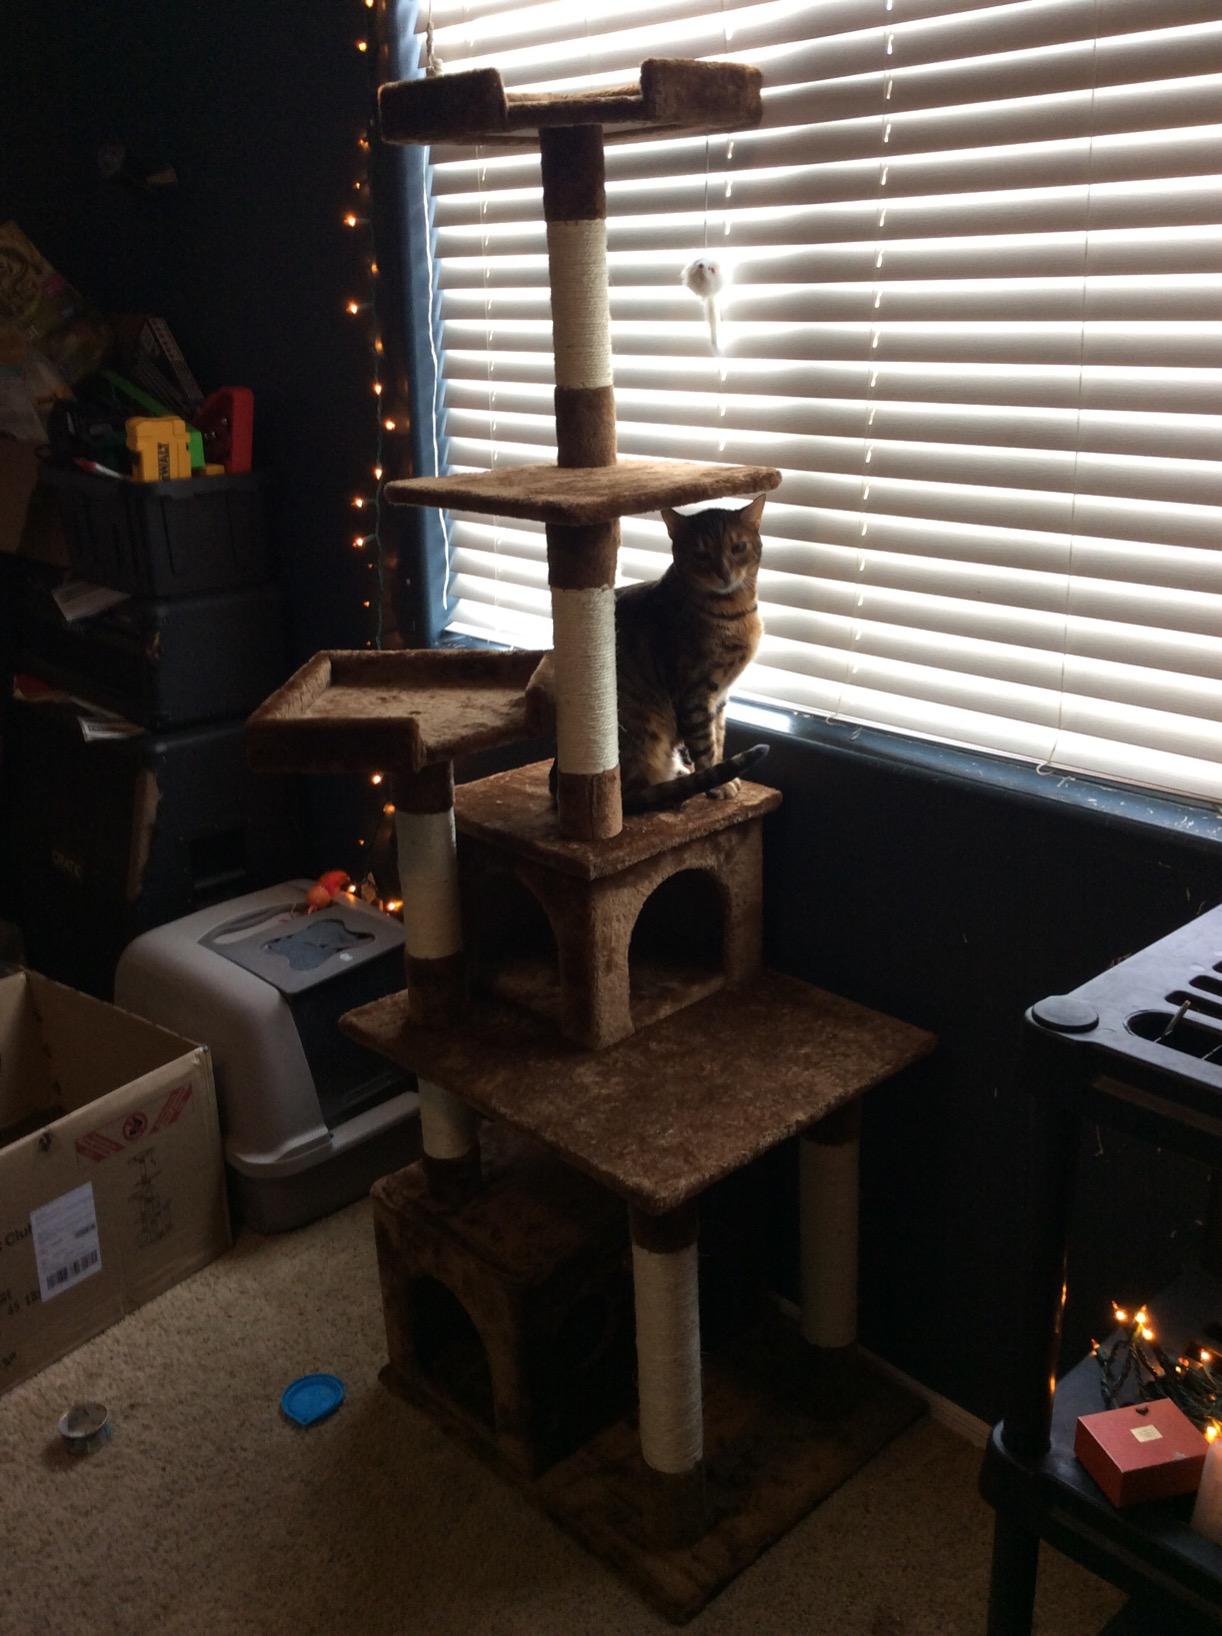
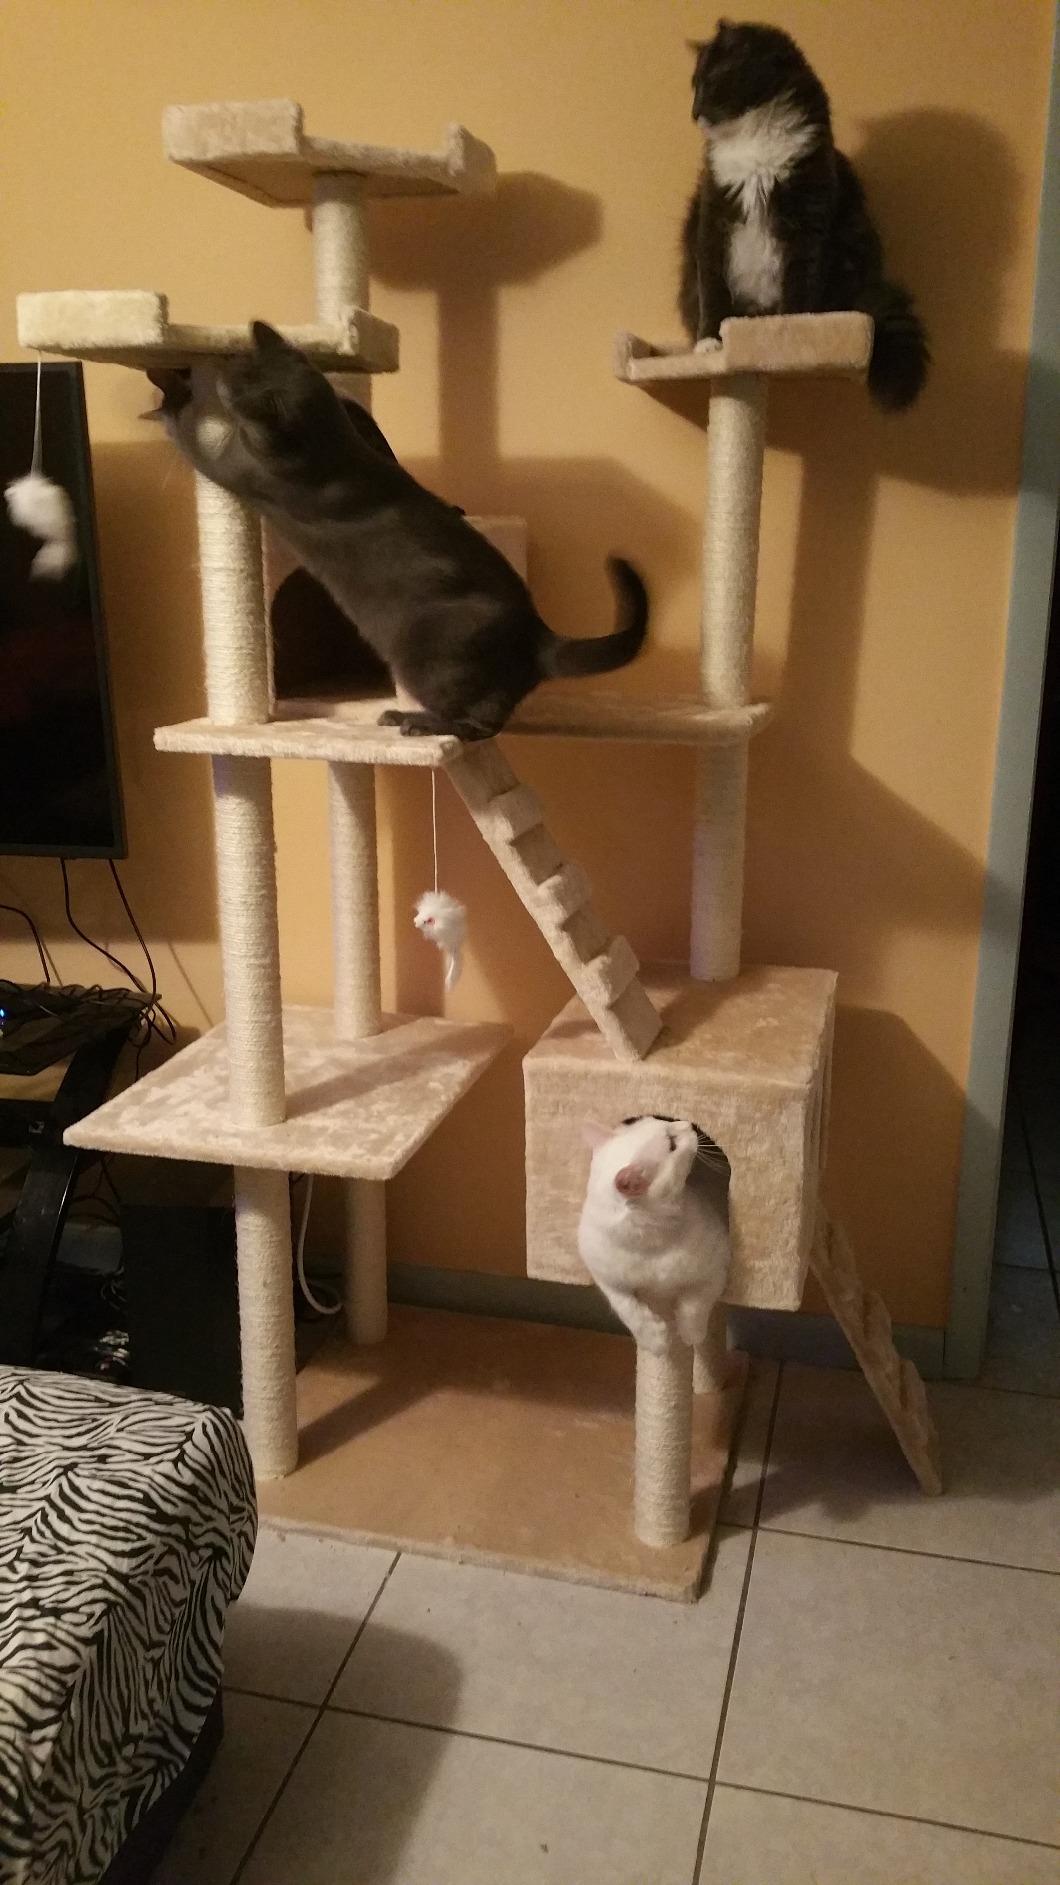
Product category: items_cat tree
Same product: no